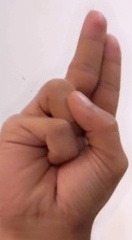
ASL sign: U